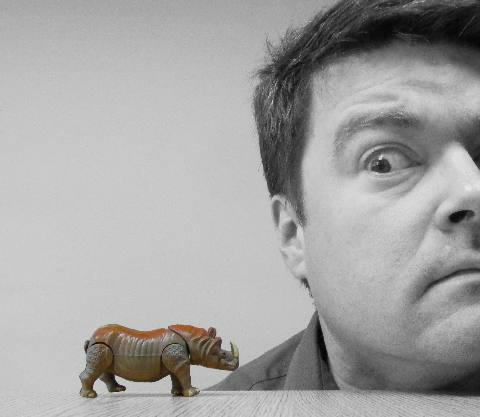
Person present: Yes